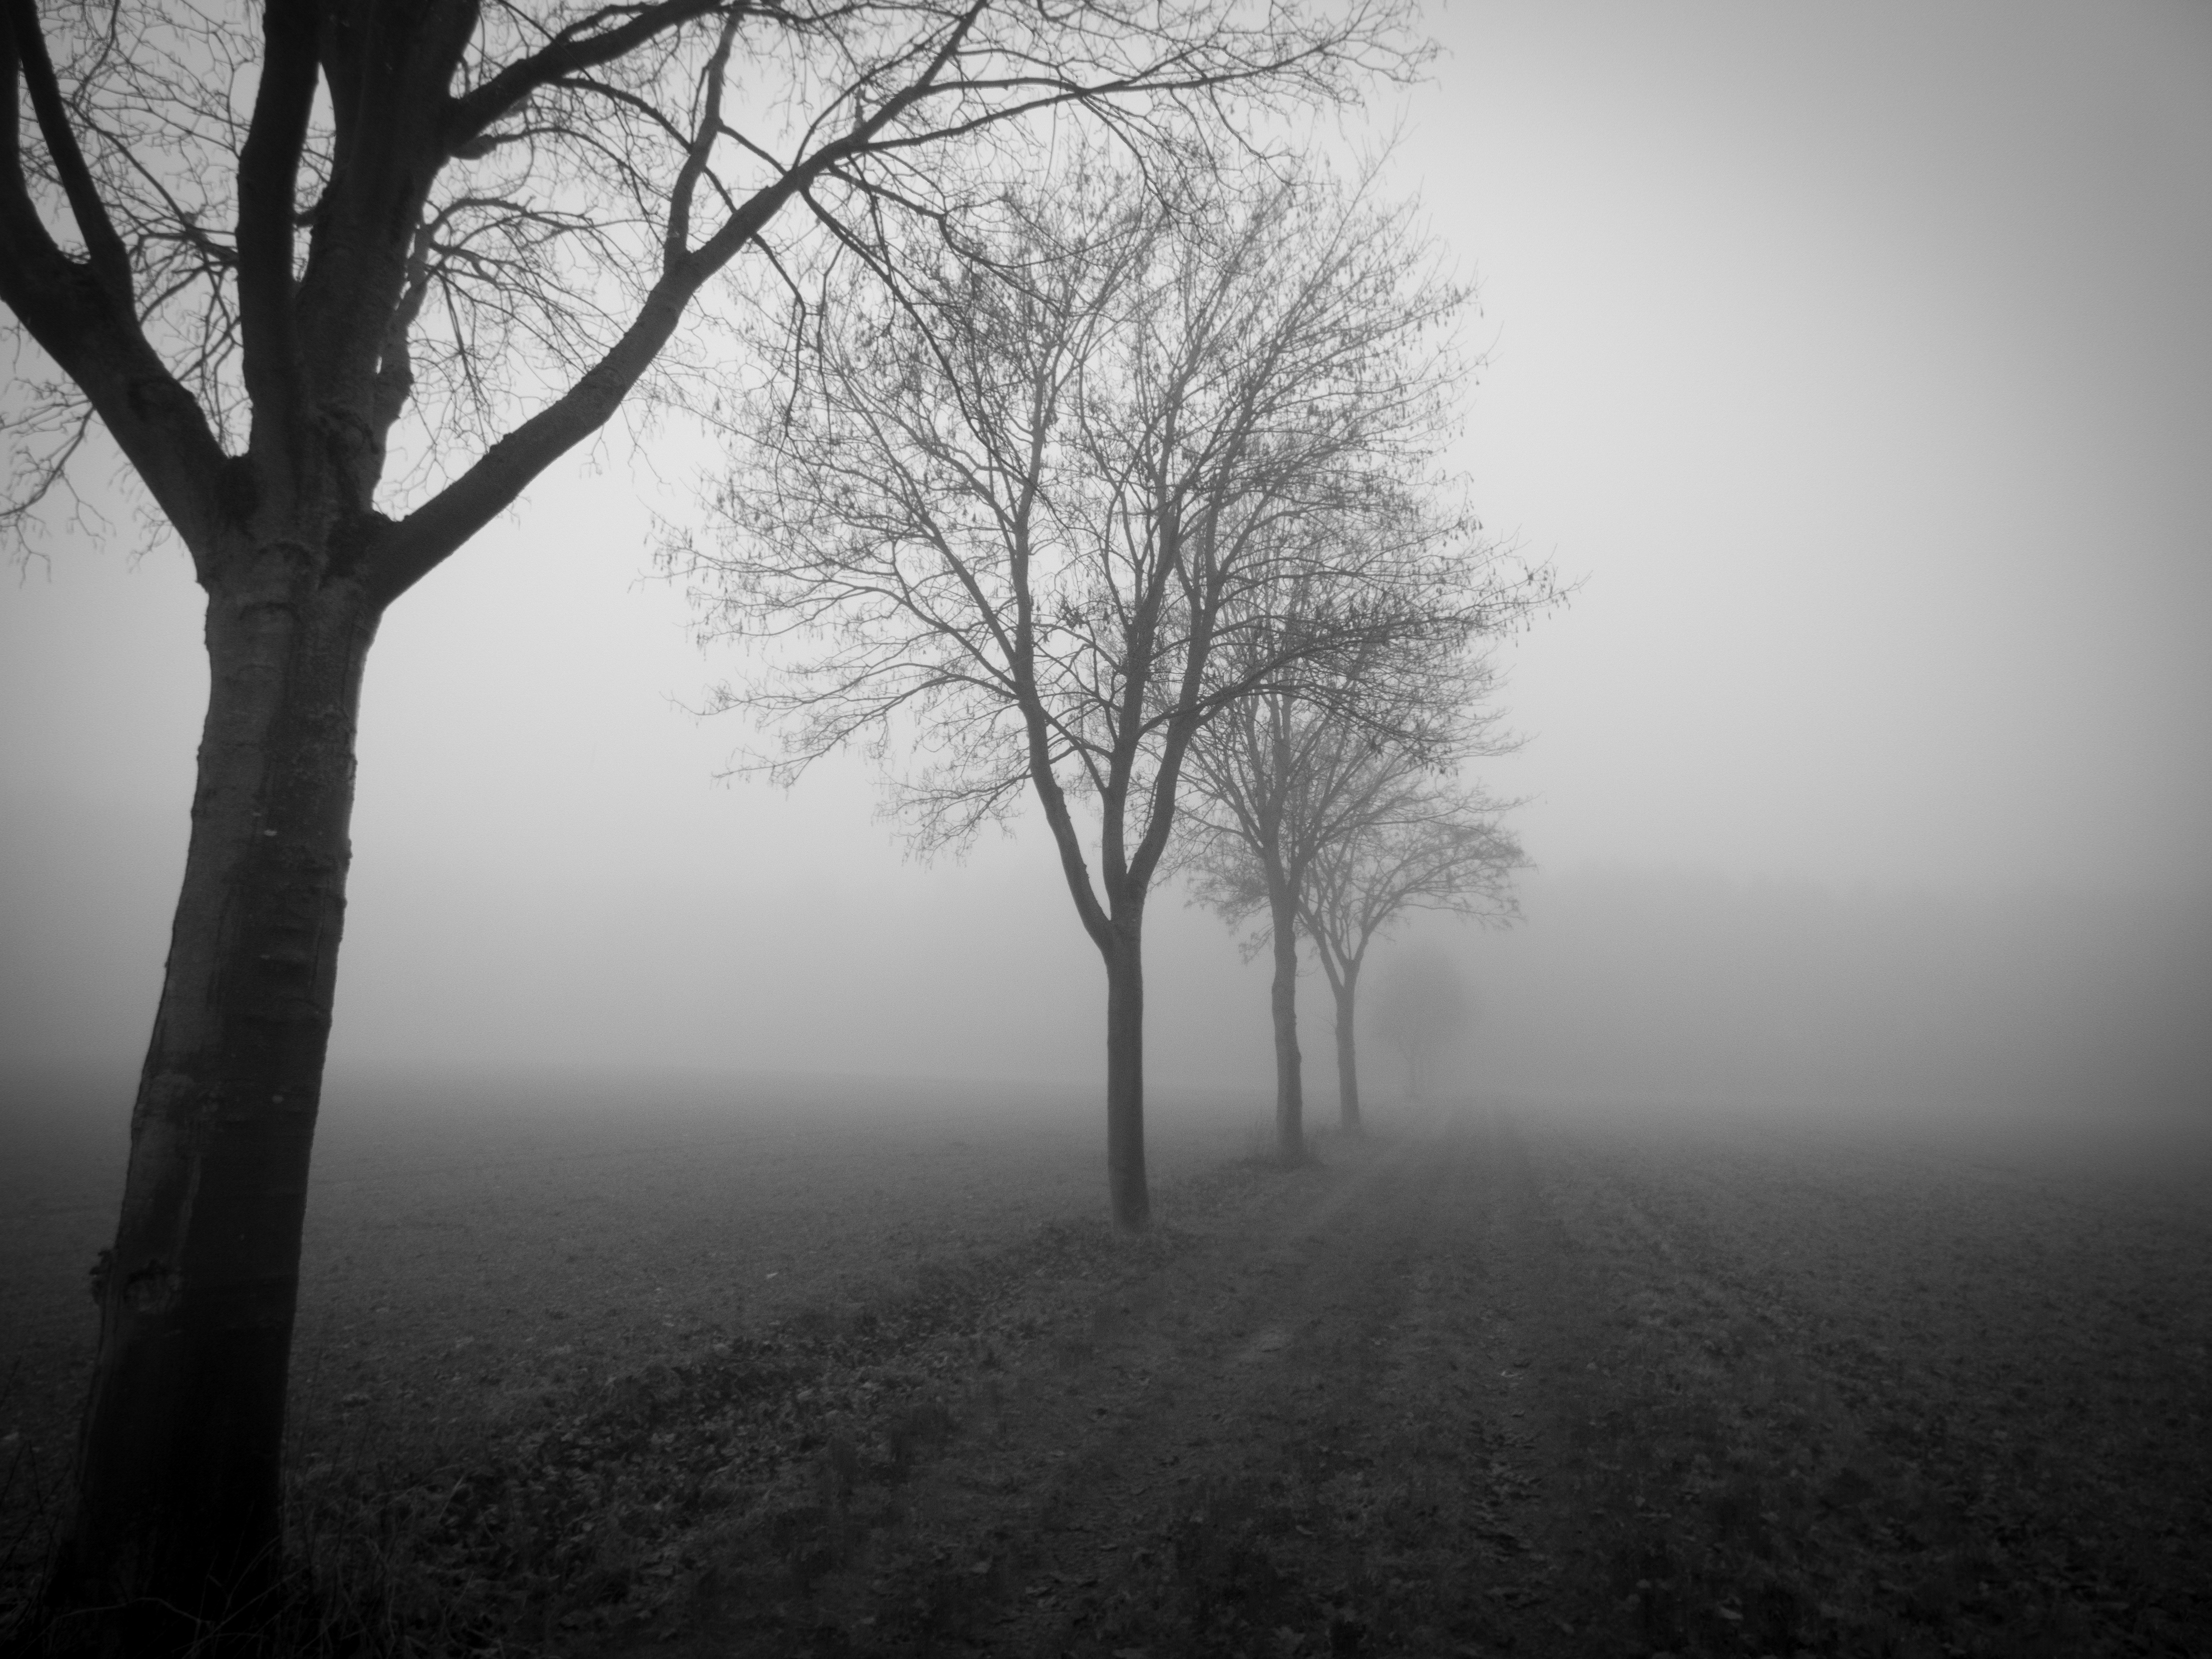
landscape, tree, nature, forest, branch, snow, cold, winter, black and white, plant, fog, mist, field, sunlight, morning, dawn, atmosphere, autumn, weather, haze, darkness, monochrome, trees, away, freezing, monochrome photography, atmospheric phenomenon, woody plant